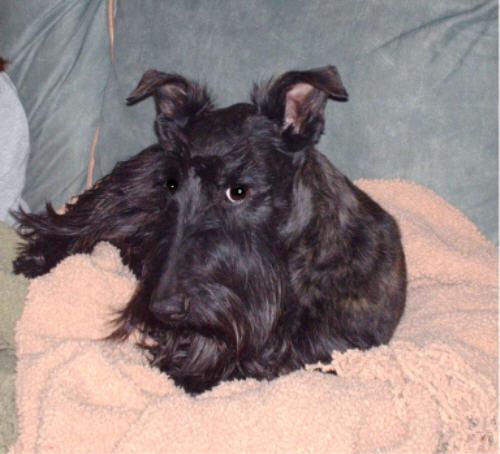
Breed: scottish terrier